Paulsboro, New Jersey

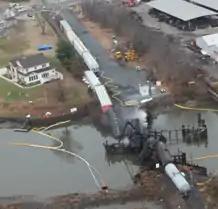
Aerial view of 2012 derailment

On November 30, 2012, the East Jefferson Street Railroad Bridge buckled, causing seven cars of a freight train to derail. One of the four tanker cars that fell into the creek was punctured, leaking thousands of gallons of vinyl chloride. Homes in the borough had to be evacuated and dozens of people went to hospitals as a precautionary measure due to exposure to the chemicals. Some residents in the area have filed suit against Conrail and CSX in Pennsylvania State Court having "complained about respiratory and bronchial related illnesses, headaches, eye and skin irritations and multiple other symptoms."